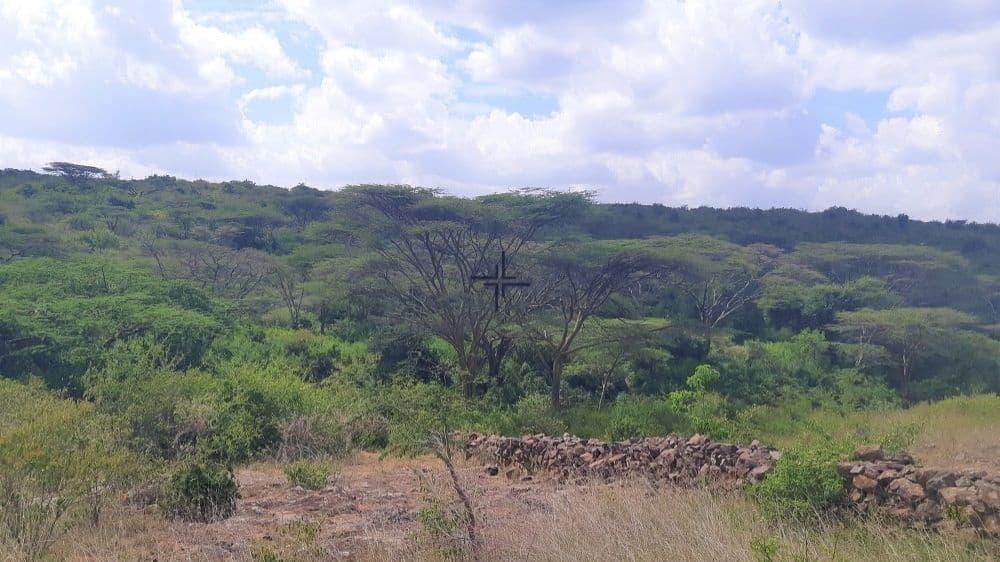
Mandhari yenye nyasi kavu, miti mikubwa na midogo ya kijani. Eneo lina mwinuko, mabonde na sehemu tambarare, hakuna barabara za kupita wala makazi ya watu yaliyolizunguka.